Cruel Passion

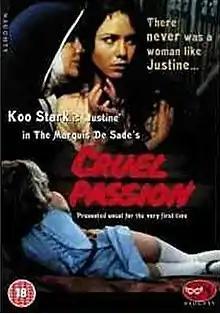
2012 UK DVD cover

Cruel Passion (also known as "Justine") is a 1977 film starring Koo Stark, Martin Potter, Lydia Lisle, and Katherine Kath. It was directed by Chris Boger and based on the 1791 novel "Justine" by the Marquis de Sade.